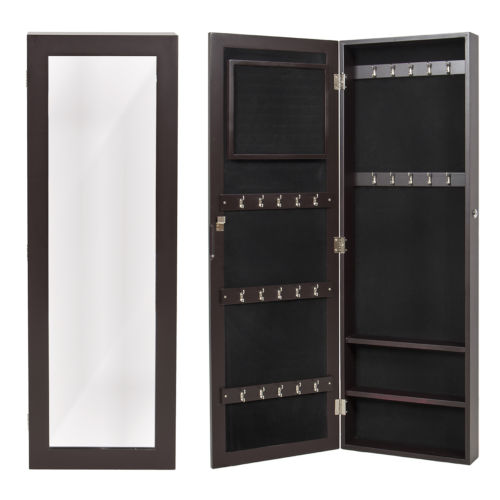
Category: cabinet